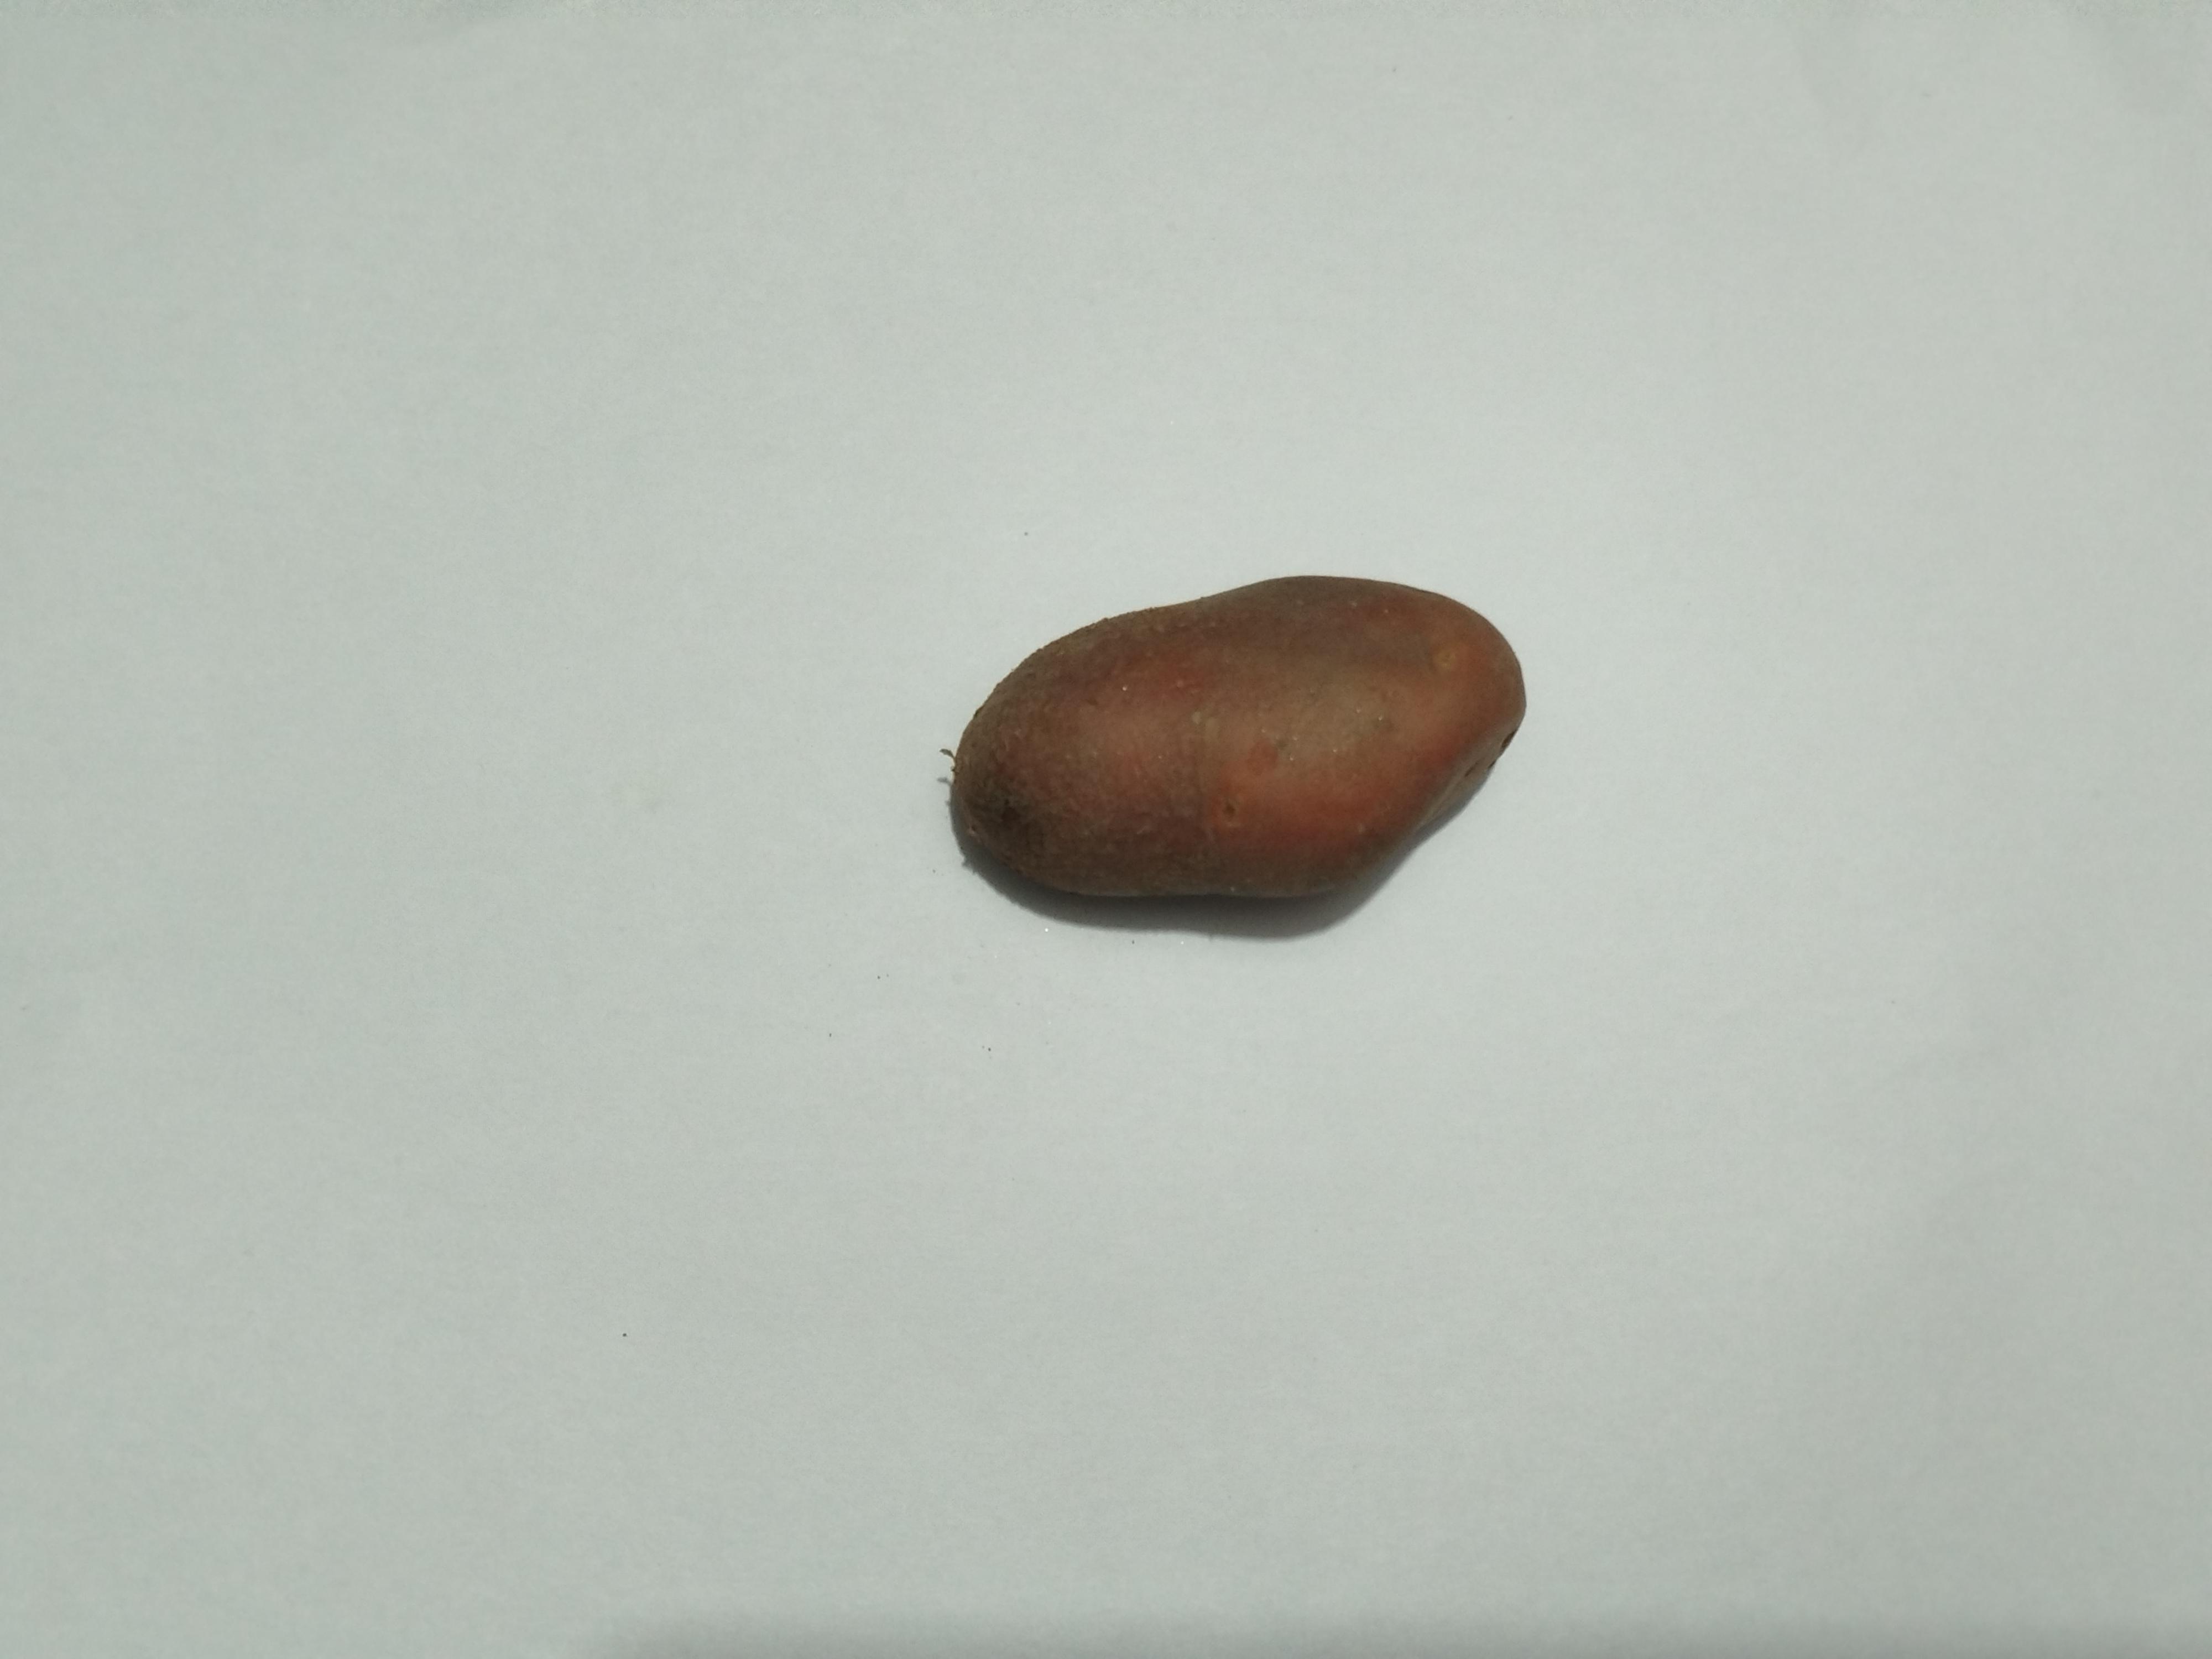
Label: Potato